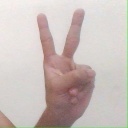
अक्षर: क